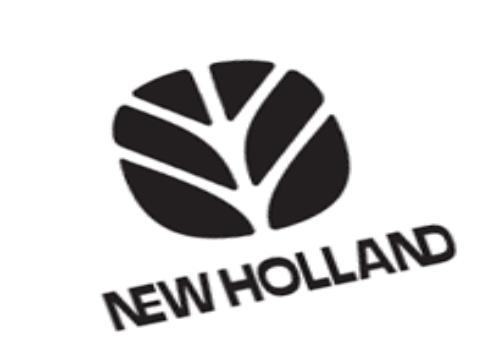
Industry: Others